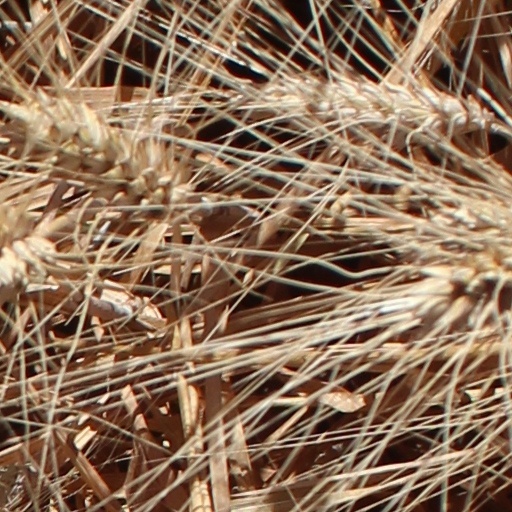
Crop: wheat